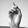
ASL letter: D